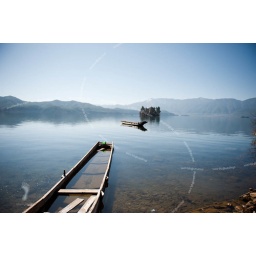
boat in lugu lake